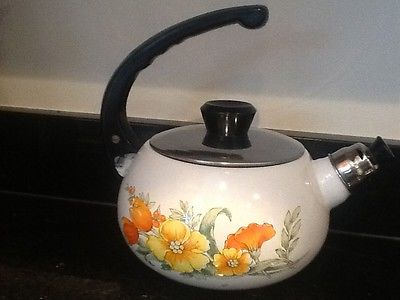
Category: kettle